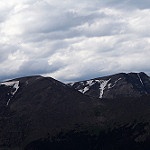
Label: mountain